Portland Harbour

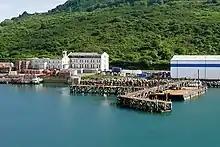
Dockyard Offices (left), built (as the Engineer's Office) by John Coode in 1848, extended to the west in 1910.

Construction of the two breakwaters began in 1849 when HRH Prince Albert laid the foundation stone on 25 July. Designed by engineer James Meadows Rendel, the work was carried out under civil engineer John Towlerton Leather, with Rendel as engineer in chief (until his death in 1856), and John Coode as resident engineer. During 1848, HM Prison Portland was established to provide convict labour to quarry the stone needed to construct the breakwaters and the harbour defences. Known as the Admiralty Quarries, they provided 10,000 tons of stone per week. The breakwaters were declared complete by HRH Edward the Prince of Wales on 10 August 1872. A major government project, the construction work had become Dorset's greatest tourist attraction of its time.